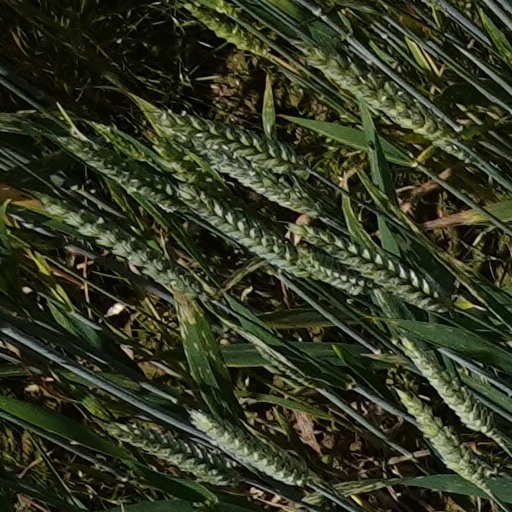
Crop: wheat